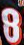
Number: 8